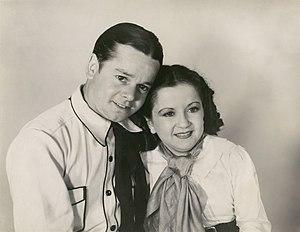
Luigi Curto — né le 27 juin 1909 à Springfield, mort le 9 novembre 1988 à Dayton — est un acteur américain, connu sous le nom de scène de Billy Curtis.